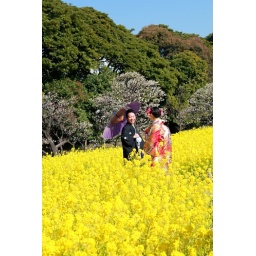
Traditional dress - couple in Hamarikyu flower fields